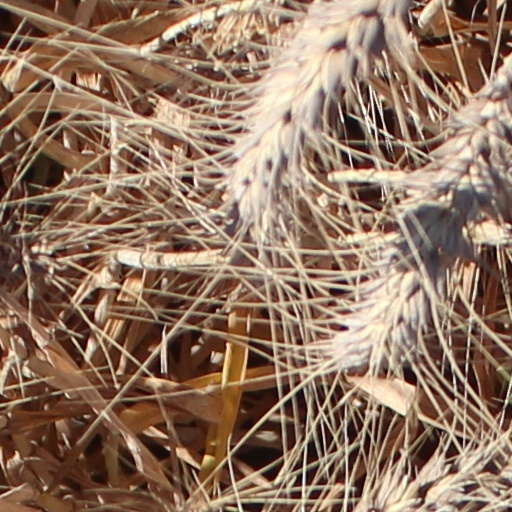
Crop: wheat